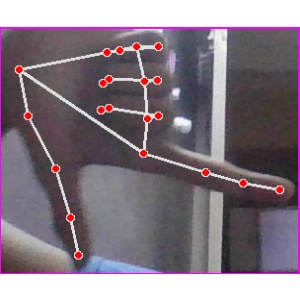
अक्षर: ख